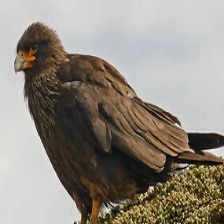
Species: STRIATED CARACARA
Scientific name: PHALCOBOENUS AUSTRALIS